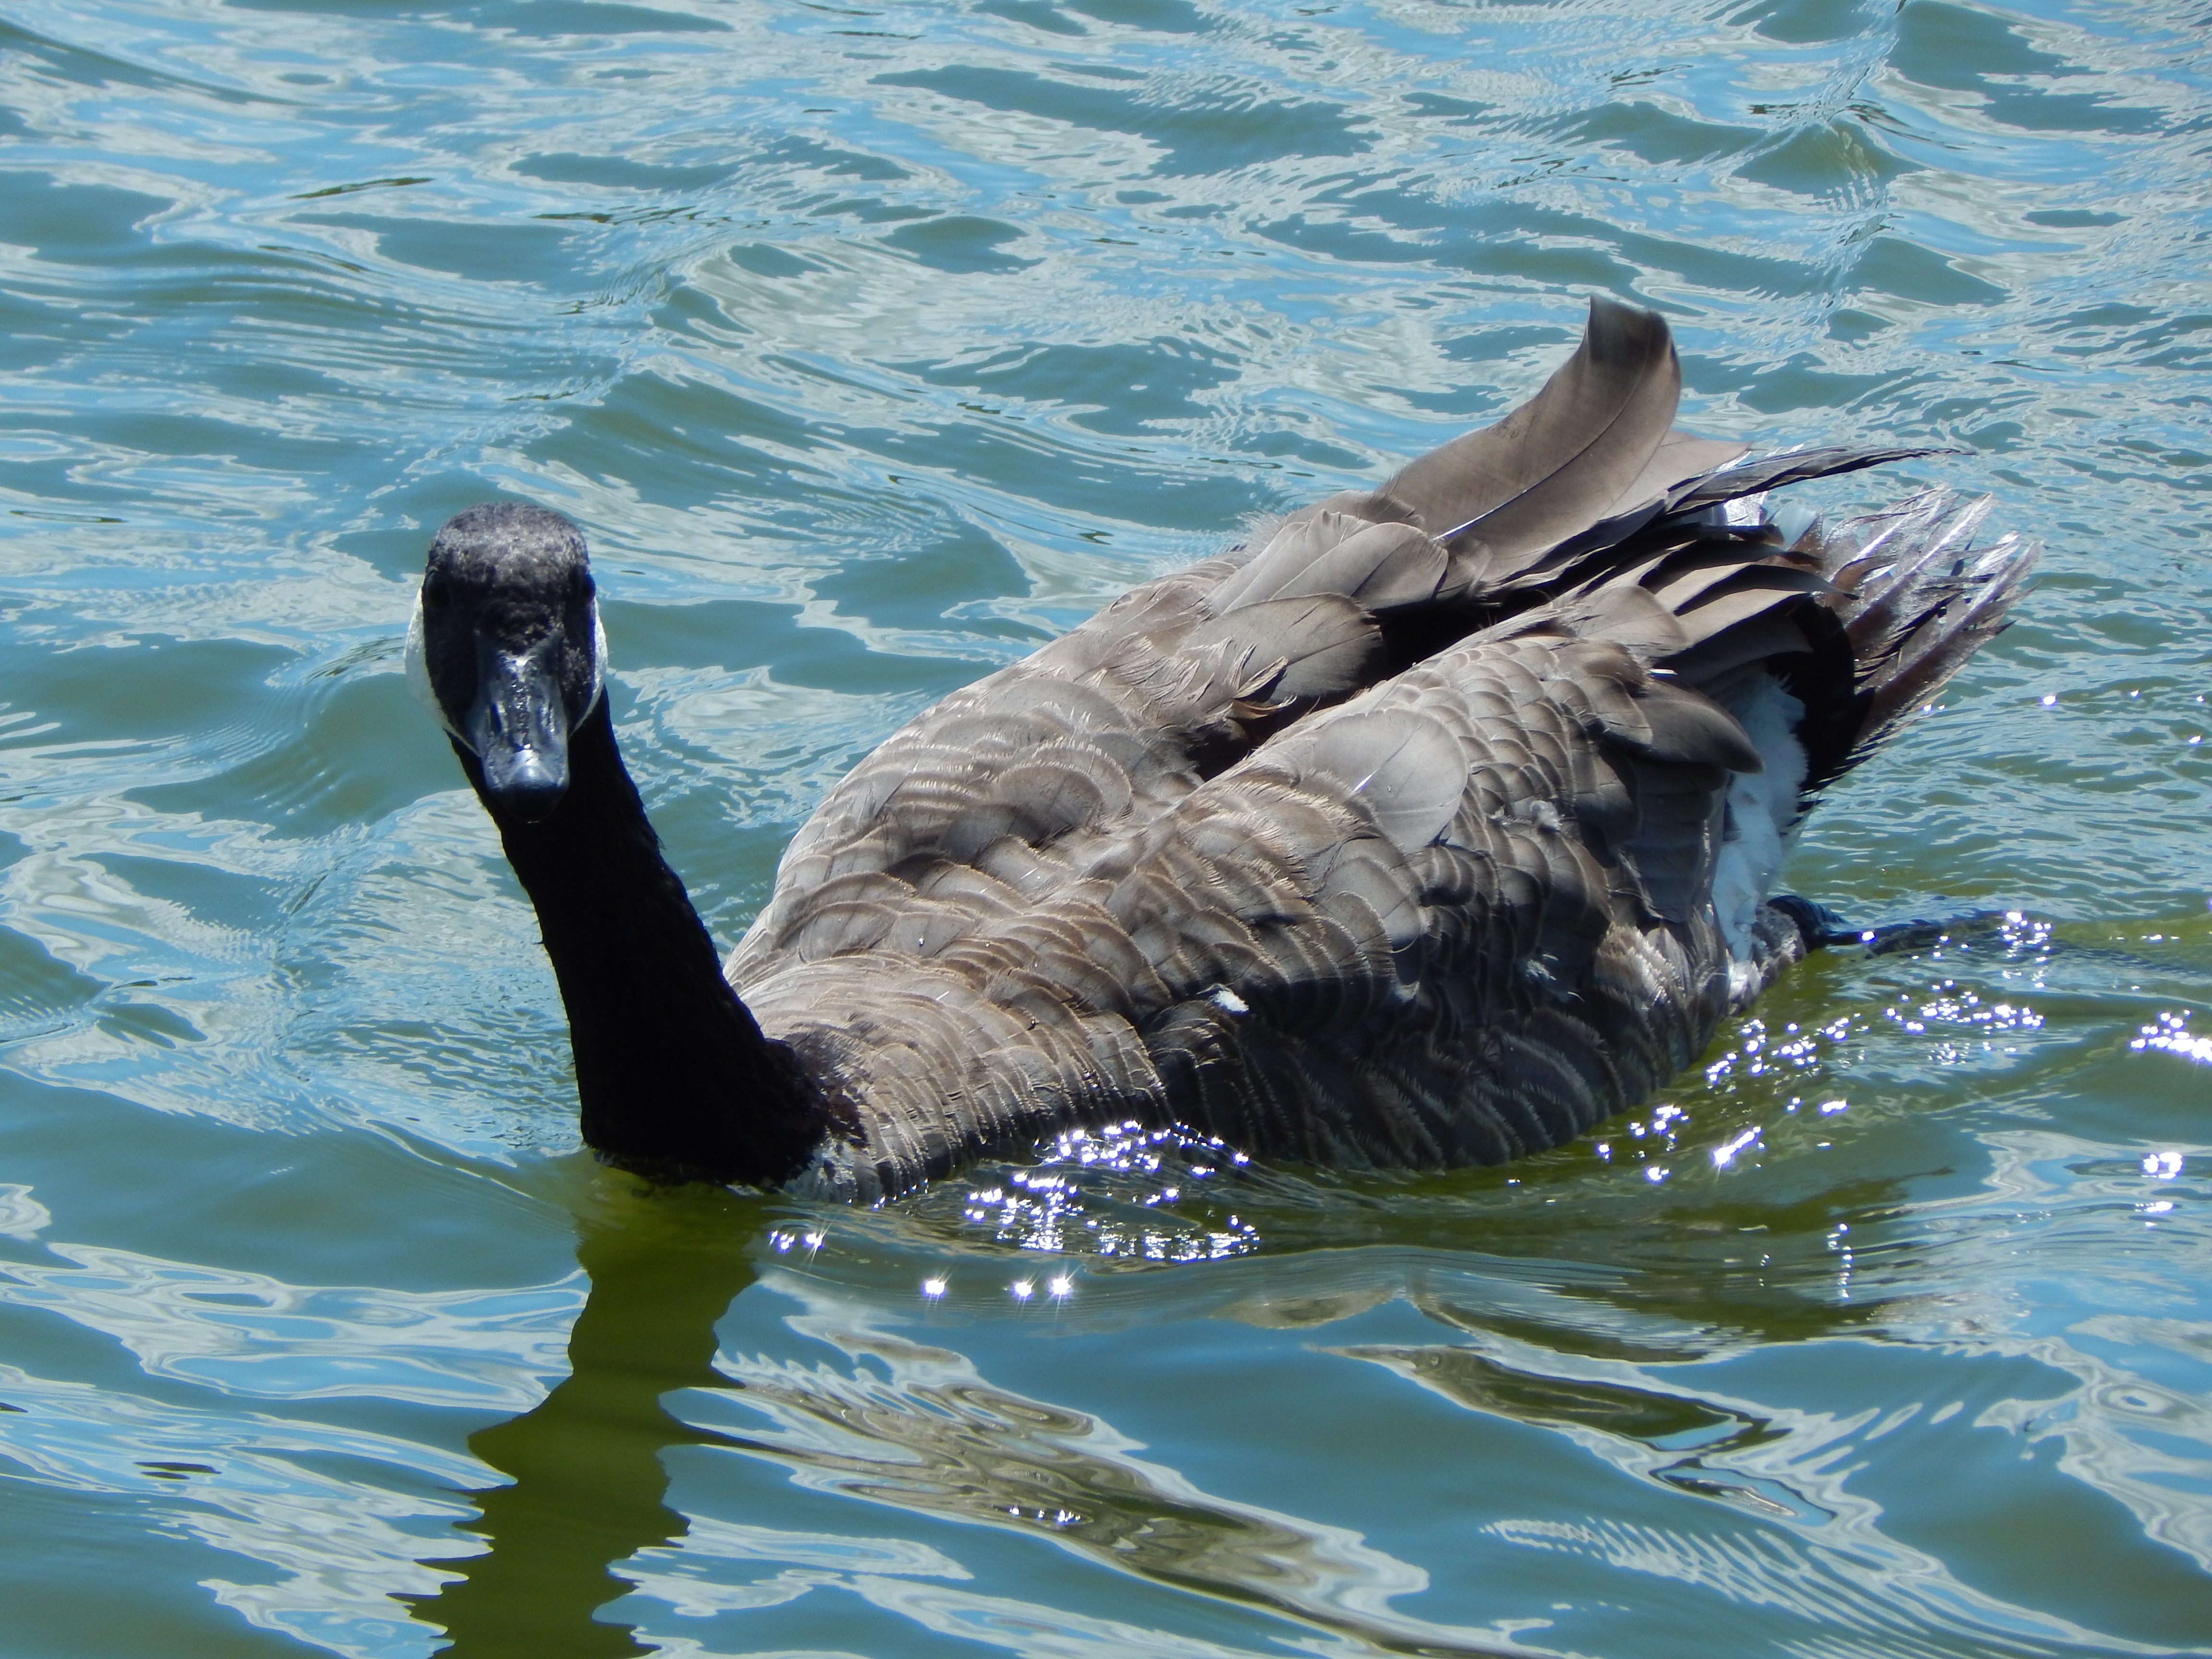
sea, water, nature, bird, wing, lake, animal, pelican, seabird, pond, wildlife, aquatic, fowl, plumage, feathers, goose, vertebrate, cormorant, waterfowl, waterbird, albatross, water bird, canada goose